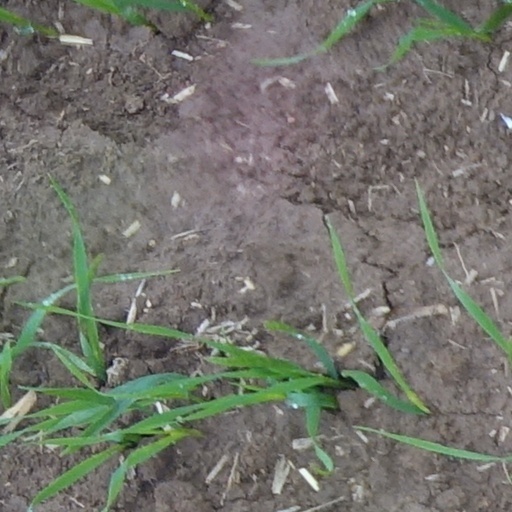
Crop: wheat